421

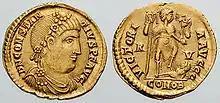
Solidus of Emperor Constantius III

Year 421 (CDXXI) was a common year starting on Saturday of the Julian calendar. At the time, it was known as the Year of the Consulship of Agricola and Eustathius (or, less frequently, year 1174 "Ab urbe condita"). The denomination 421 for this year has been used since the early medieval period, when the Anno Domini calendar era became the prevalent method in Europe for naming years.